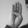
ASL letter: B